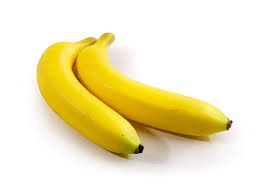
Label: banana